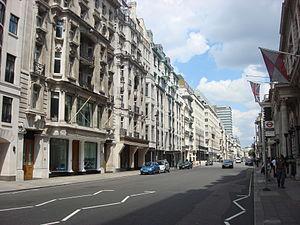
Pall Mall est une rue de Londres, dans la Cité de Westminster.